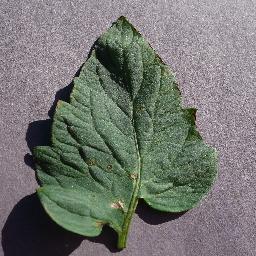
Label: Tomato___Target_Spot